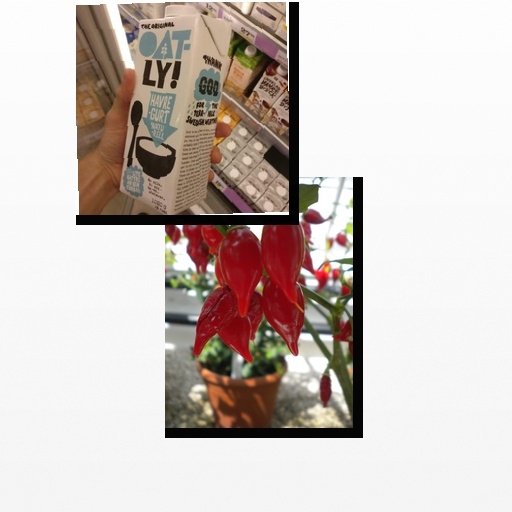
Food items: chili_pepper, oat_yogurt